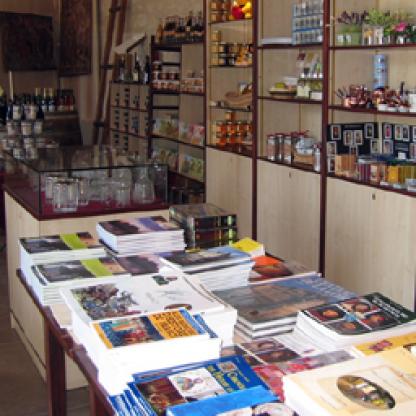
Scene: Indoor